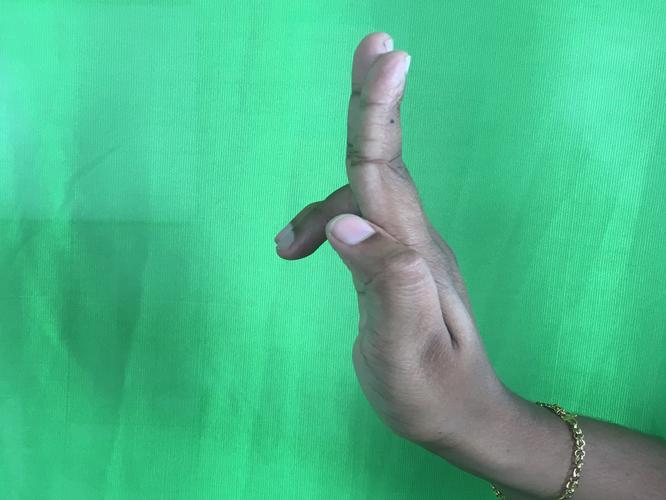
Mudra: Ardhapathaka
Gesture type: single_hand